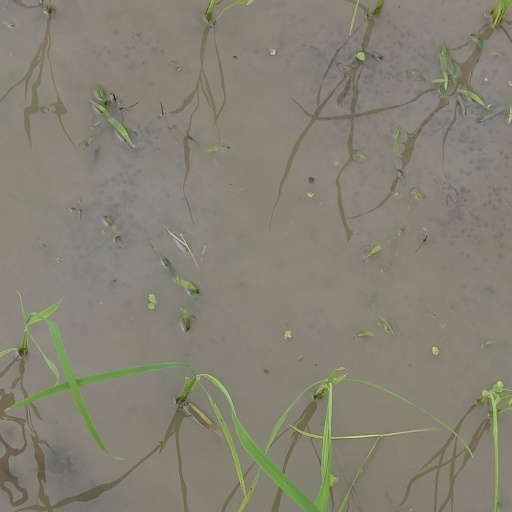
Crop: rice